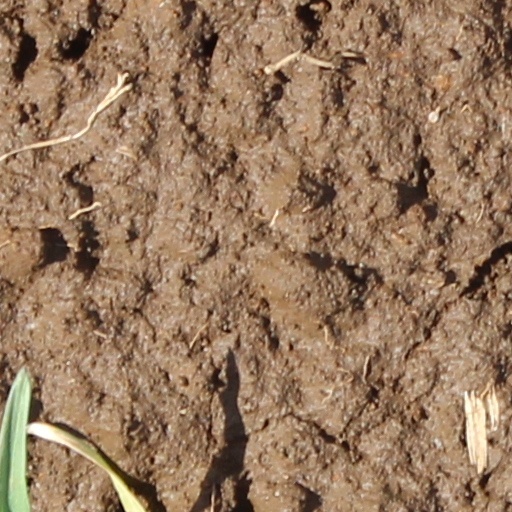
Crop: wheat